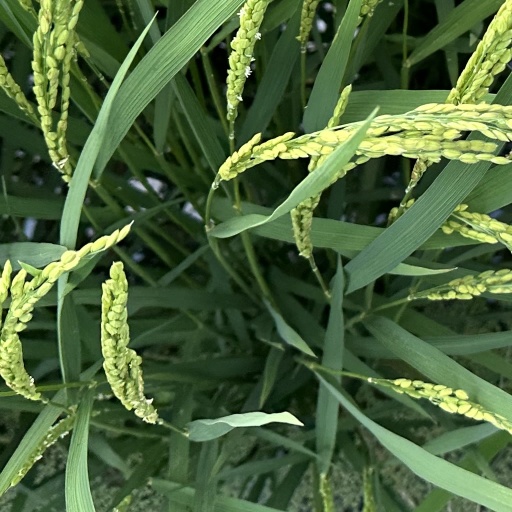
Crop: rice